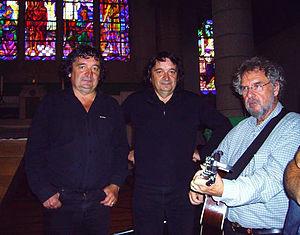
Pol et Hervé Quéfféléant avec Gilles Servat à Camaret sur Mer
Triskell, anciennement An Triskell, est un groupe de musique celtique fondé par les frères jumeaux Pol et Hervé Quefféléant dont l'instrument de prédilection est la harpe celtique, ceci depuis leur découverte d'Alan Stivell, à la fin des années 1960. Ils ont également popularisé la harpe celtique et partagé à travers des tournées européennes leur musique à d’autres traditions culturelles. Le travail du groupe fut couronné par des prix internationaux comme celui de l’Académie Charles-Cros. En parallèle ils sont auteurs de nombreuses créations, des collaborations avec des artistes bretons et européens...